Yad Sarah

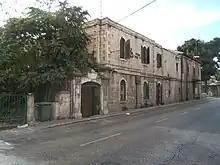
First office of Yad Sarah, Rehov Hanevi'im, Jerusalem

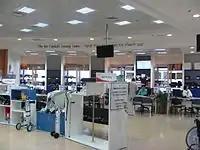
Medical equipment lending center at Yad Sarah House, Jerusalem

Yad Sarah started in the 1970s as a "gemach" (free-loan service) in the home of Rabbi Uri Lupolianski, who later served as mayor of Jerusalem from 2003 to 2008. At that time, Lupolianski was a high school teacher with a young family and one of his children needed a vaporizer during the winter, so his wife borrowed one from a neighbor. Upon hearing that such short-term-use items were hard to obtain, Lupolianski decided to start his own "gemach" by buying a few vaporizers to lend to others. People who heard about his "gemach" began dropping off other items which are also used for a short time, such as crutches, walkers and wheelchairs. With seed money from his father, Yaakov Lupolianski, and guidance from Kalman Mann, director general of Hadassah Medical Center, Lupolianski incorporated his gemach into a nationwide non-profit in 1976. Lupolianski named the organization "Yad Sarah" (Hebrew for "Memorial to Sarah") in memory of his grandmother, Sarah, who was murdered in the Holocaust. Yad Sarah raises 92% of its operating budget from donations. The organization does not receive any government assistance. Yad Sarah has helped establish equipment-lending centers and repair workshops in Angola, Cameroon, El Salvador, Russia, South Africa, and Jordan.